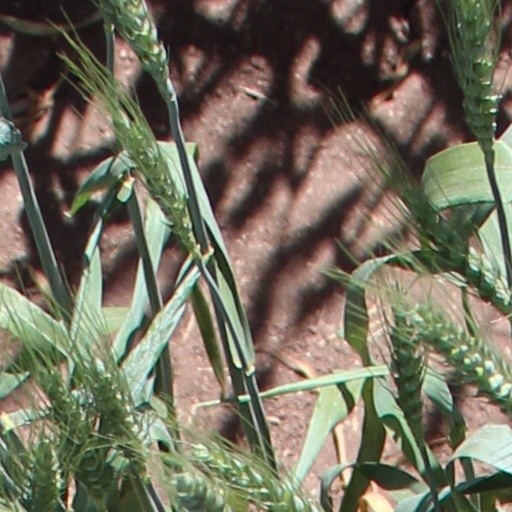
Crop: wheat